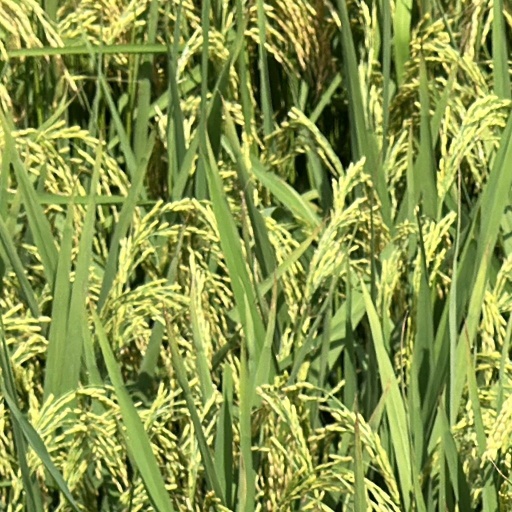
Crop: rice